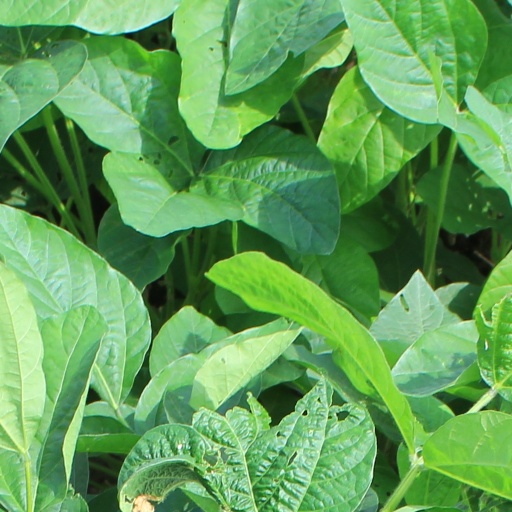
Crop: soybean